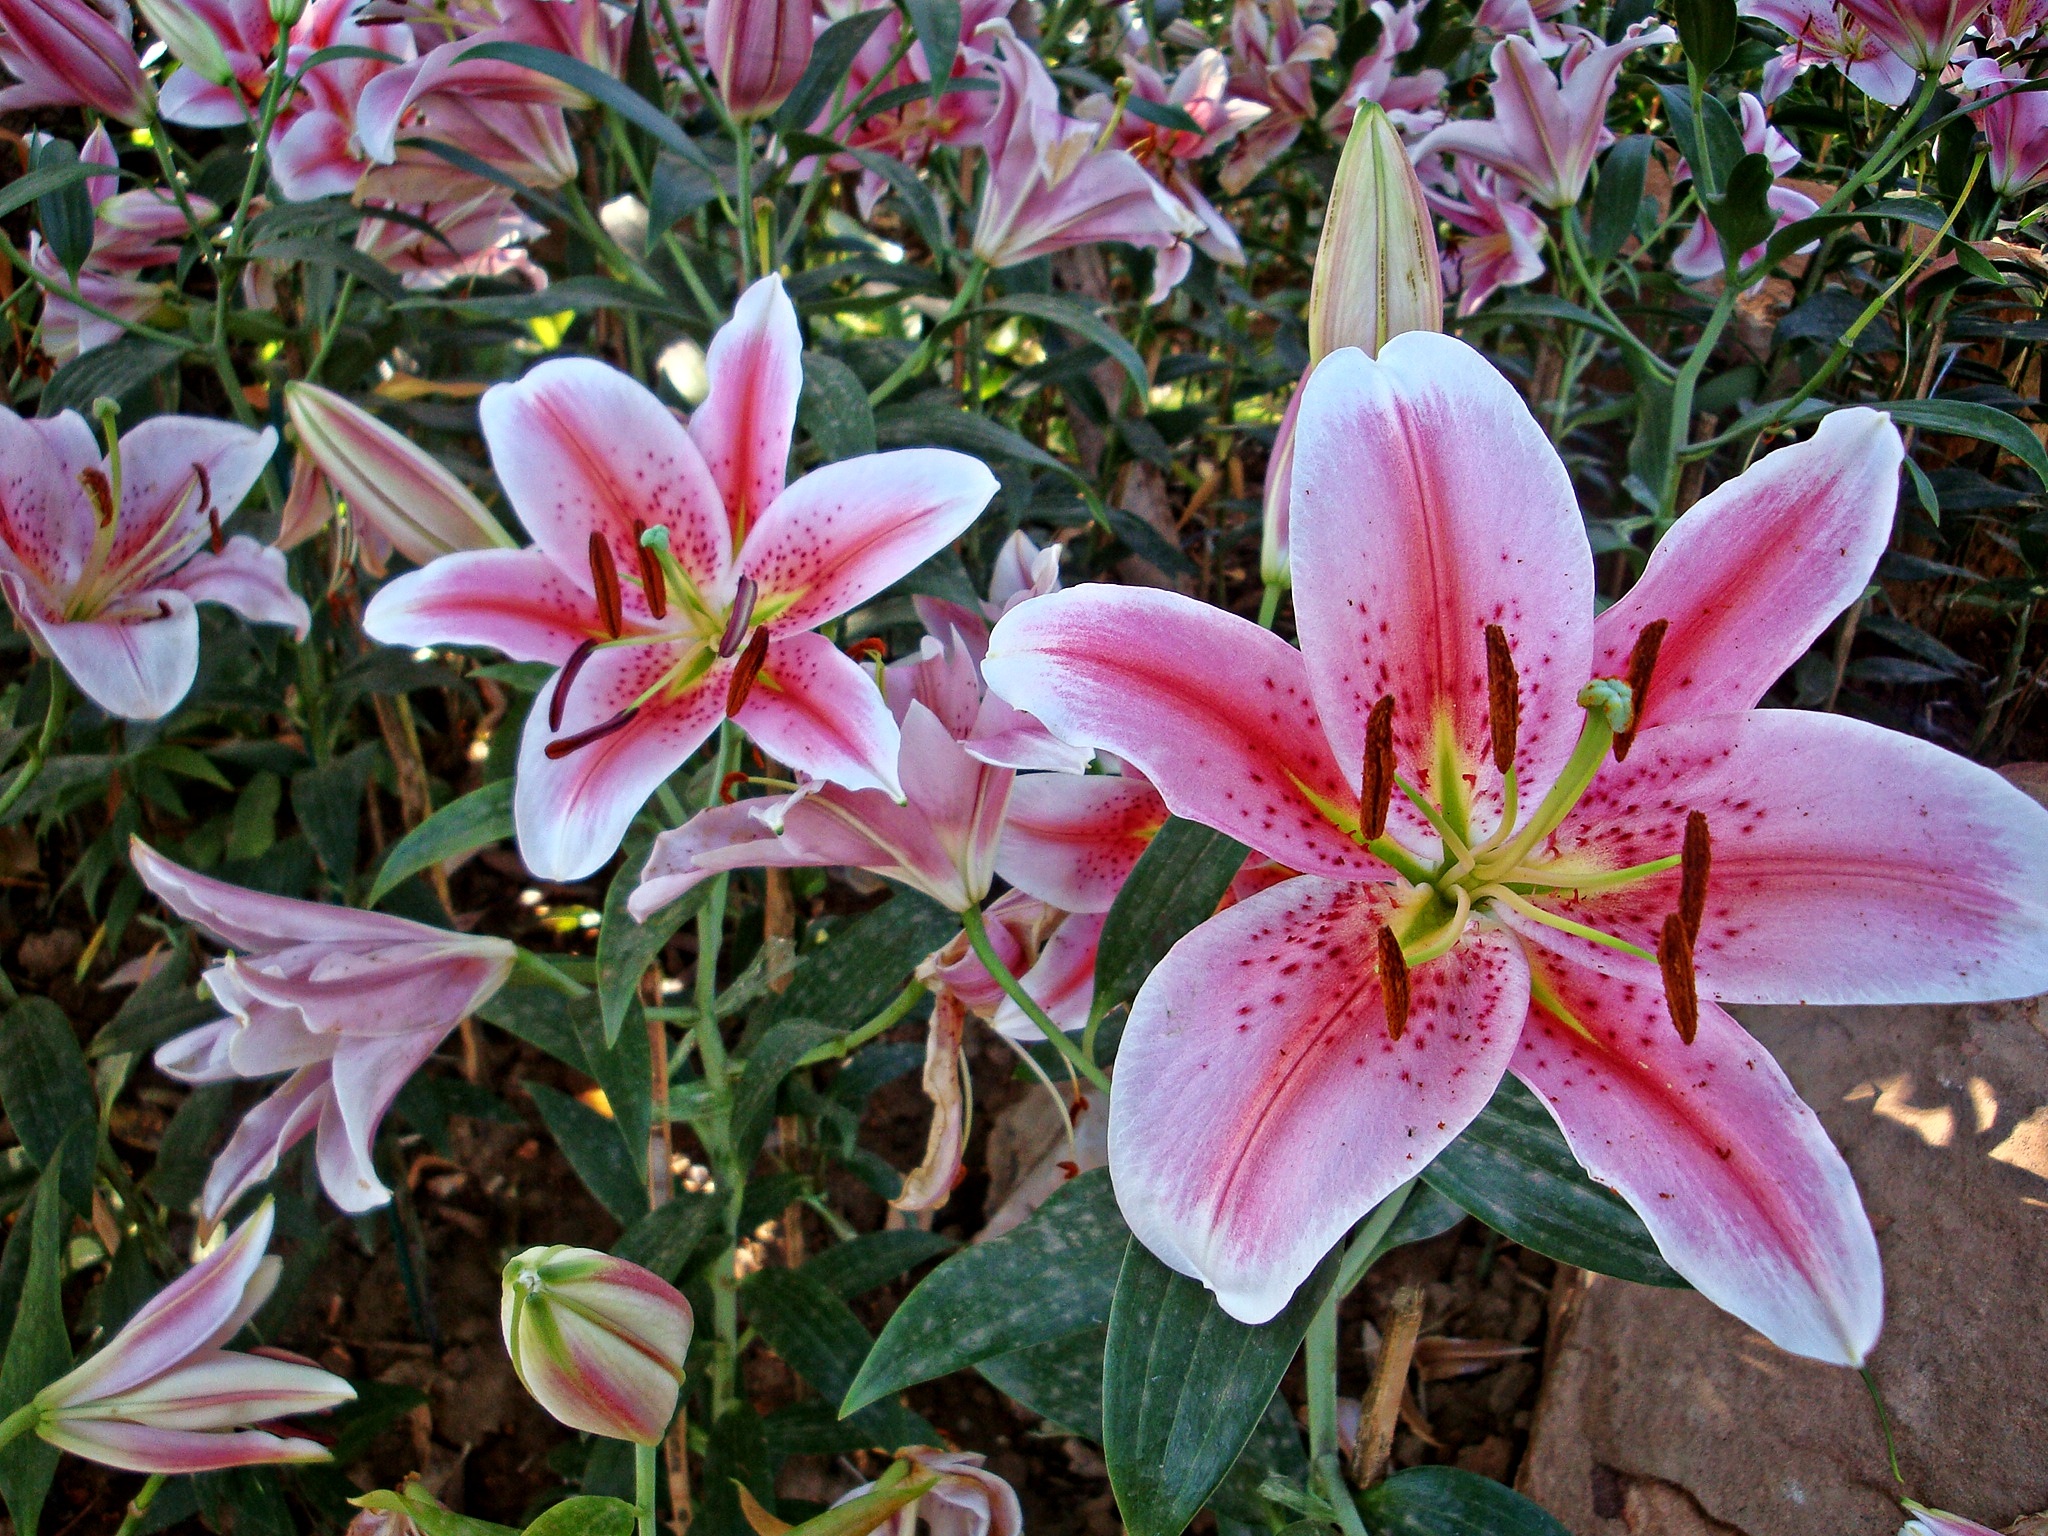
plant, flower, petal, aroma, botany, pink, flora, flowers, lily, flowering plant, lily family, land plant, fawn lily